2008 Nord-Kivu campaign

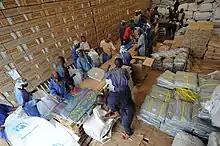
UNICEF workers distributing aid to refugees.

Also on October 31, 2008, British Foreign Minister David Miliband and French Foreign Minister Bernard Kouchner flew to the region, with the intention of stopping in Kinshasa, Goma, and possibly Kigali. Miliband said that the United Kingdom was providing £42 million in humanitarian aid to the area.